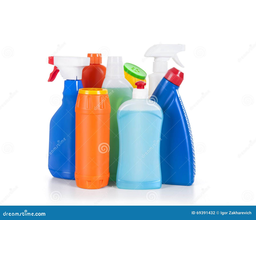
Label: plastic